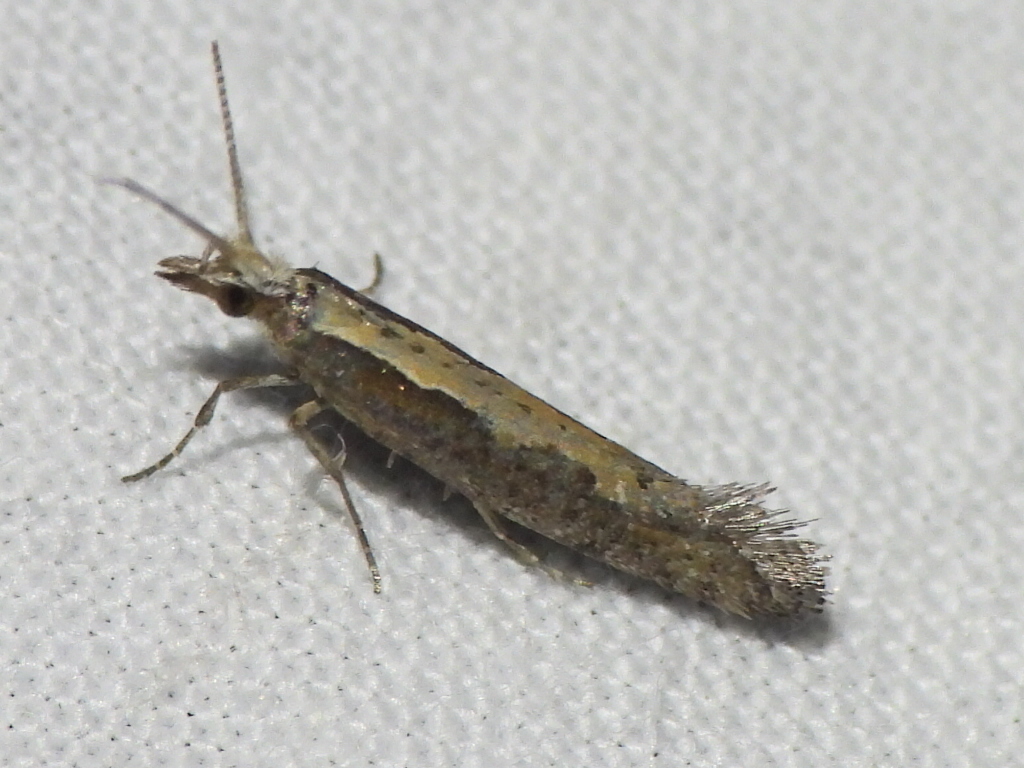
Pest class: diamondback_moth